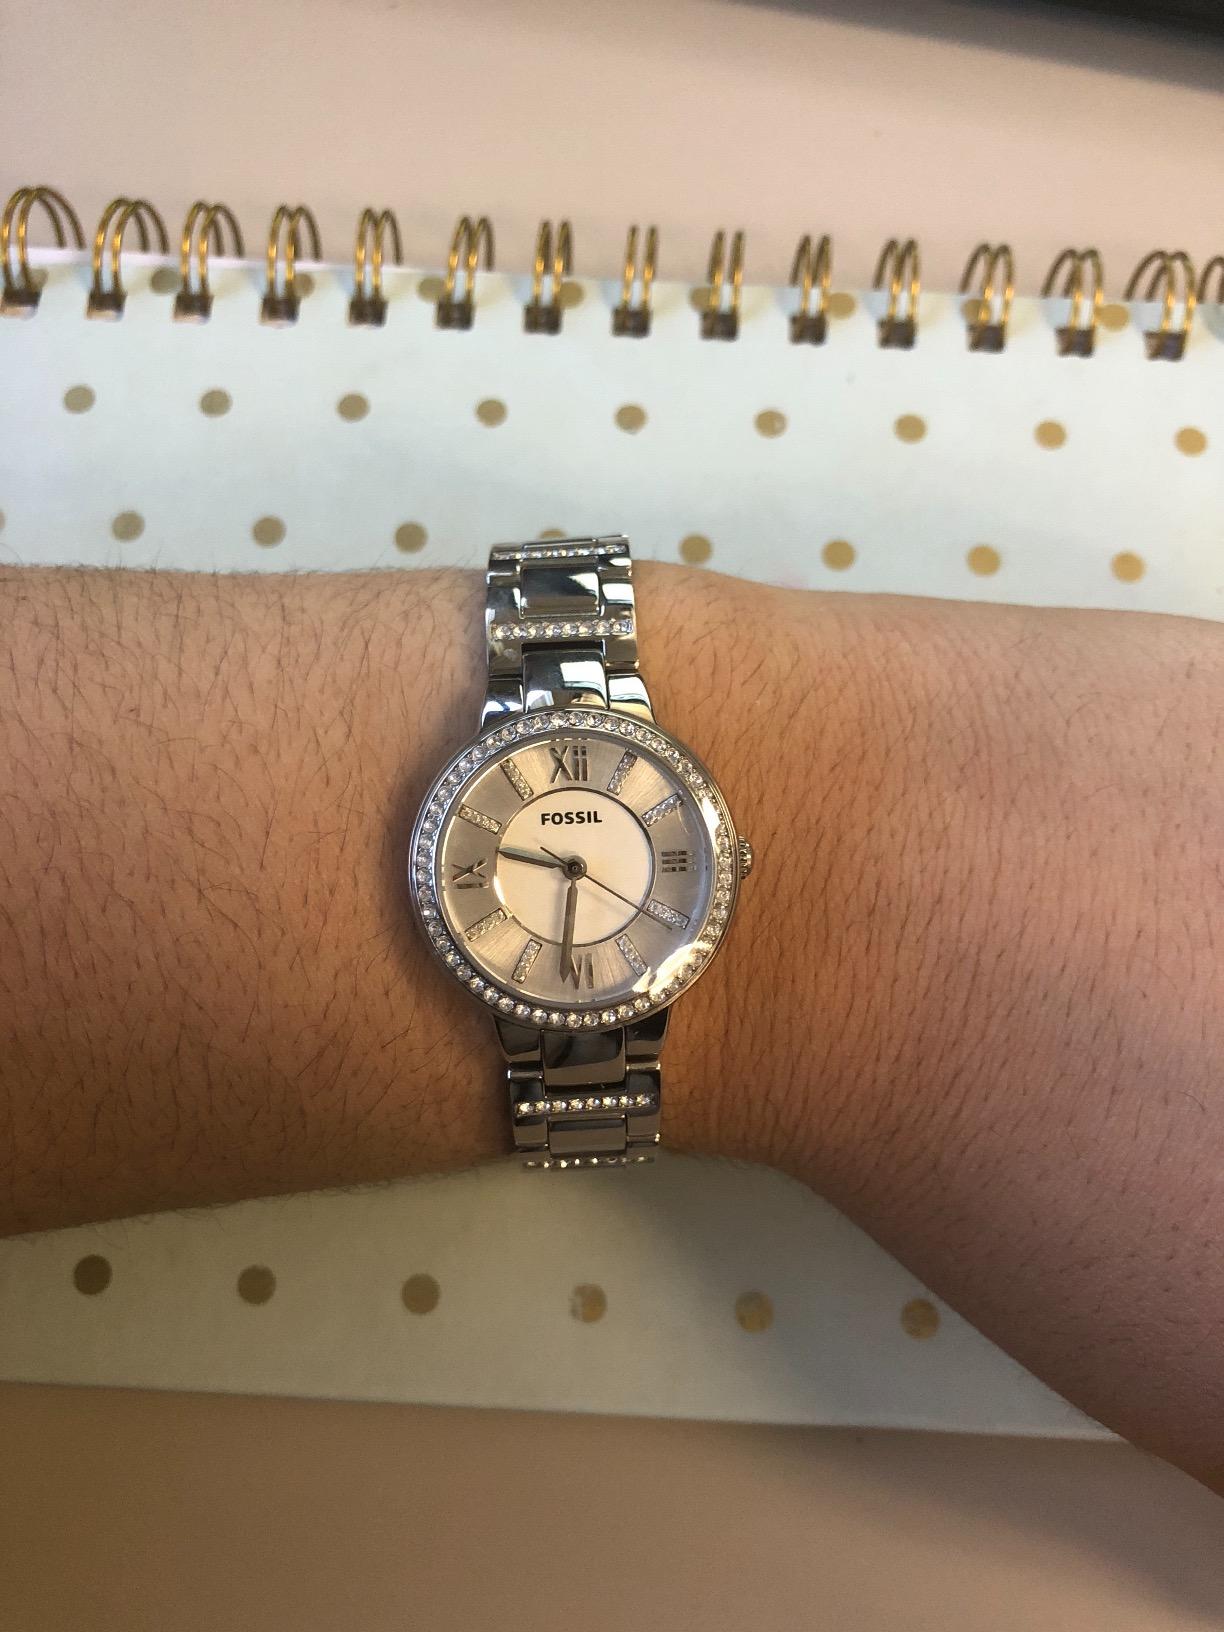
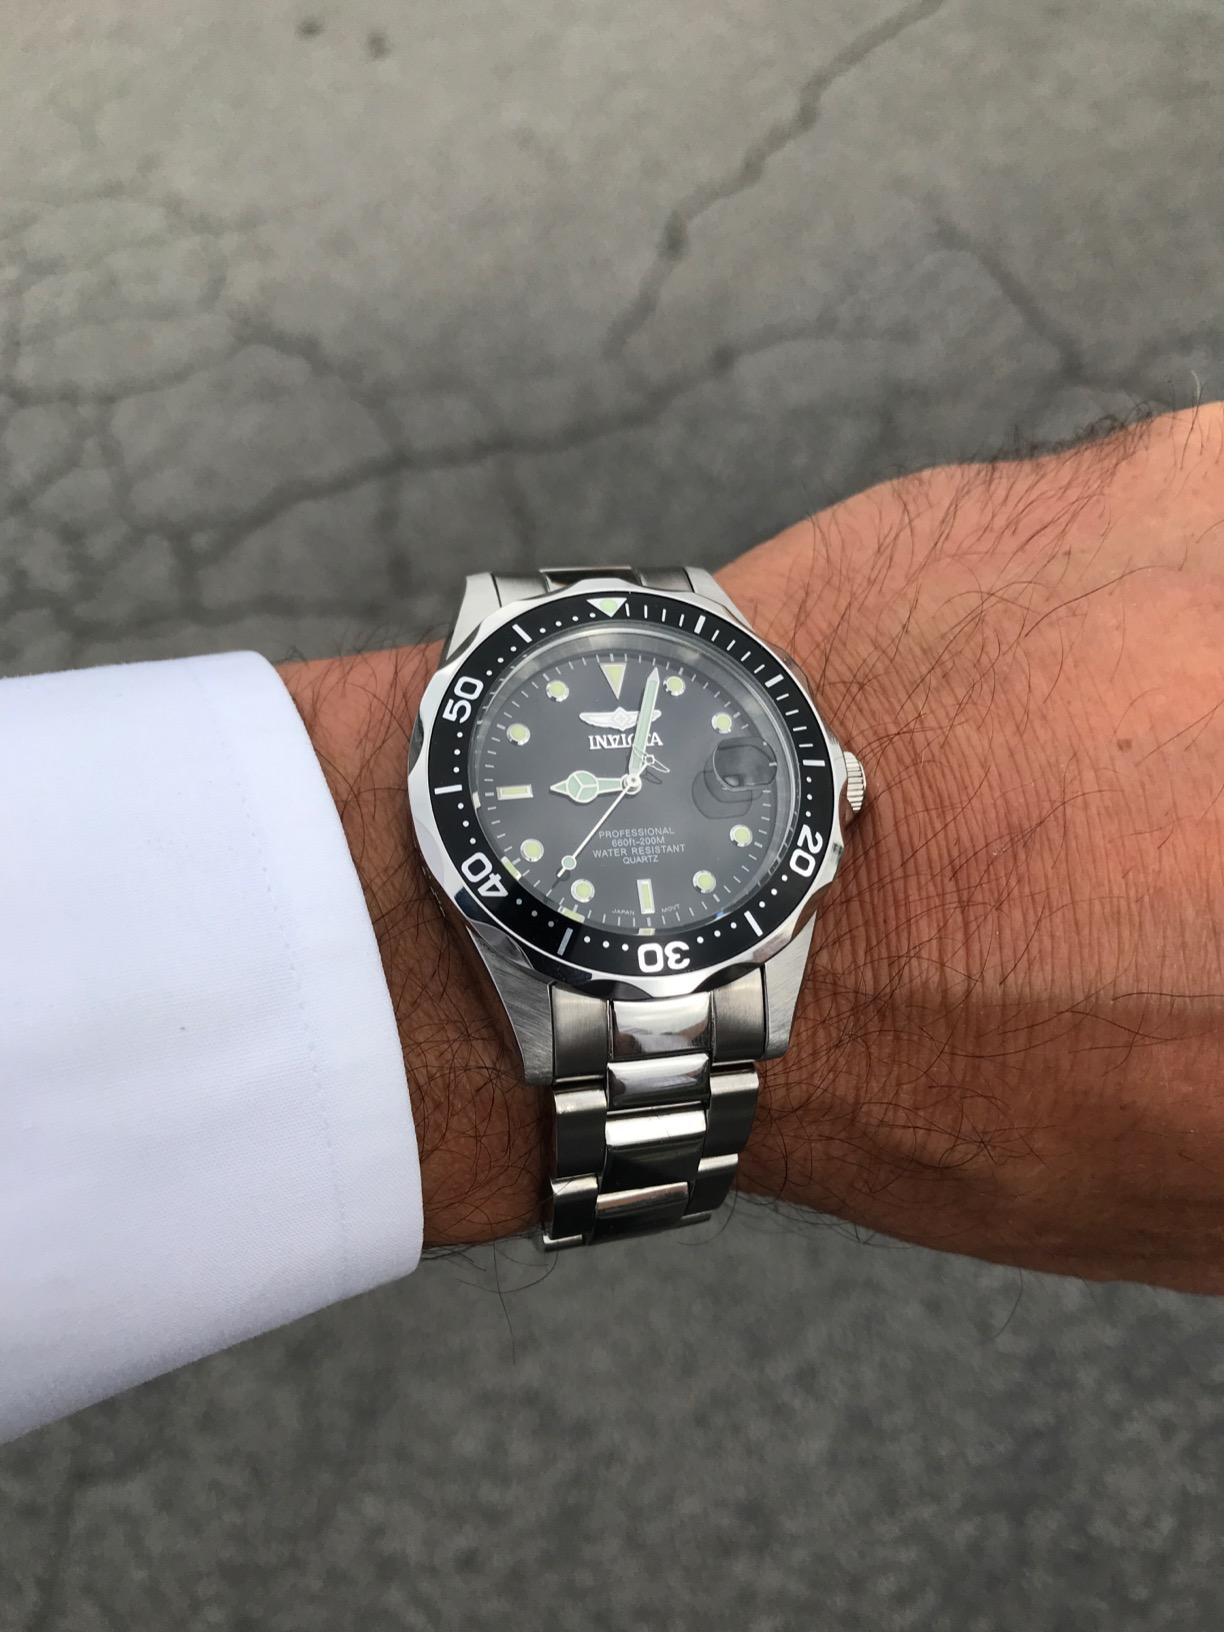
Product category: accessories_watch
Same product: no